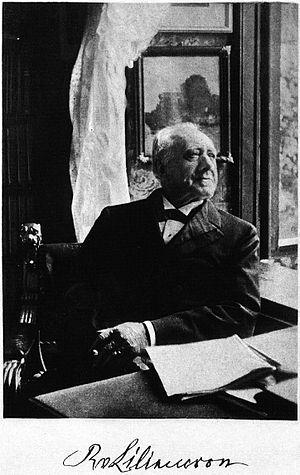
Le baron Rochus Wilhelm Traugott Heinrich Ferdinand von Liliencron, né le 8 décembre 1820 à Plön et mort le 5 mars 1912 à Coblence, est un écrivain allemand, historien de la musique, et éditeur de l'Allgemeine Deutsche Biographie.